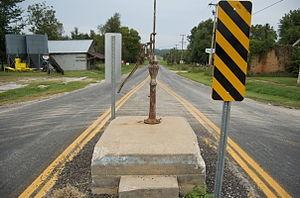
La Russell est une ville du comté de Jasper, dans le Missouri, aux États-Unis. Située à l'est du comté, elle est fondée en 1903 et incorporée en 1904.